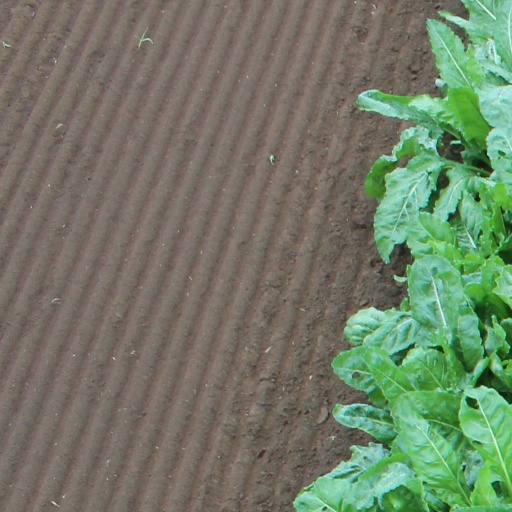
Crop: sugar beet